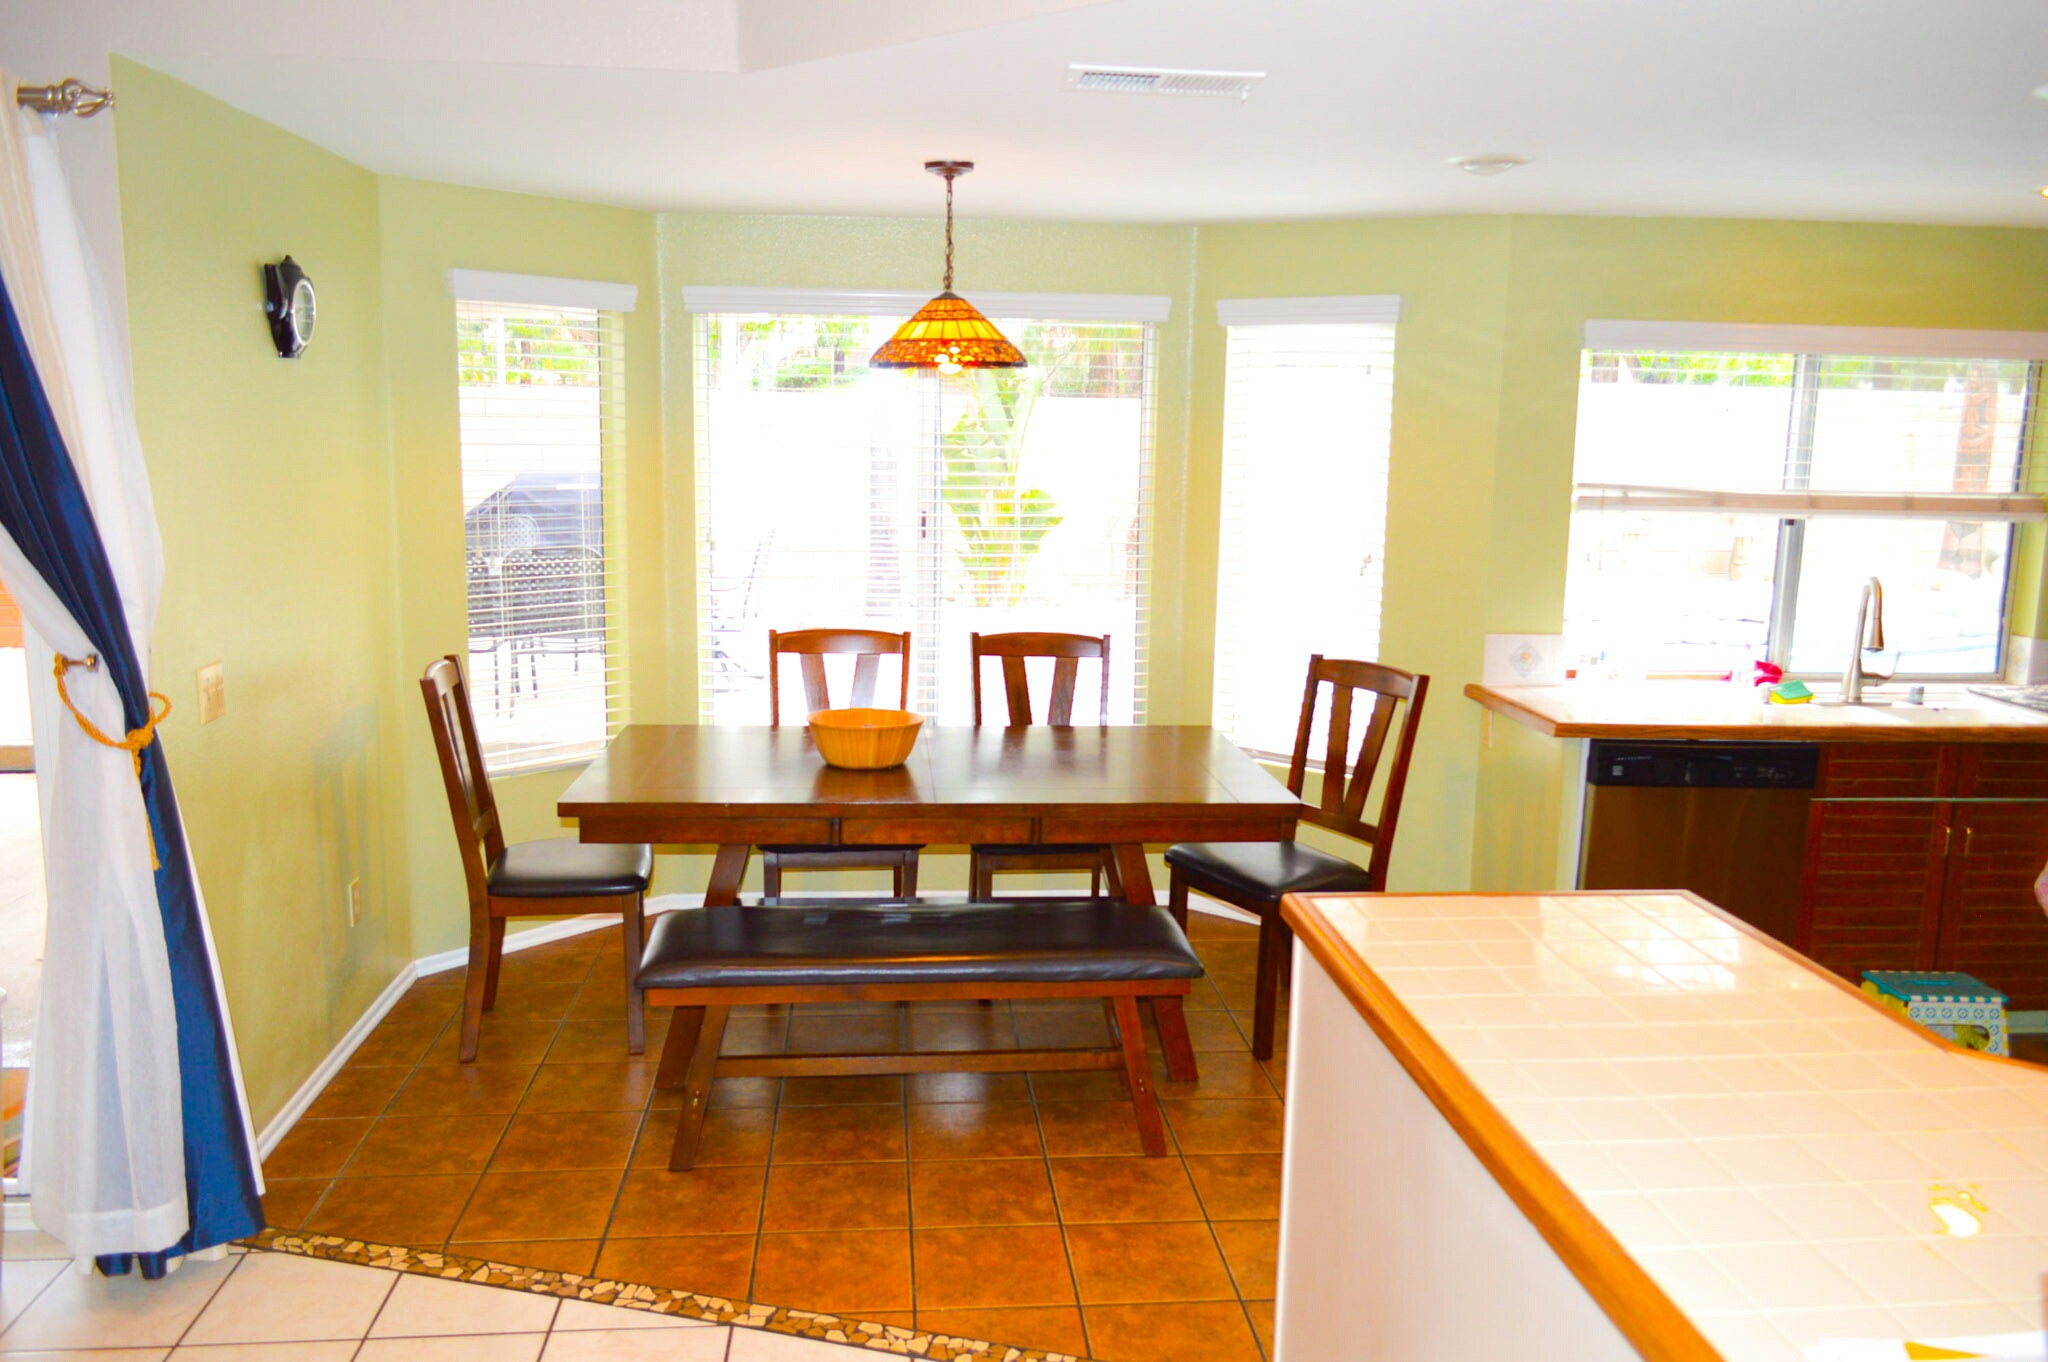
table, villa, floor, home, cottage, residence, property, living room, residential, room, apartment, interior design, dining, real, estate, condominium, real estate, dining room